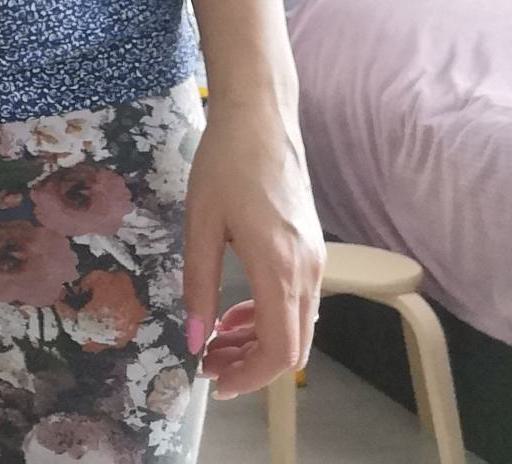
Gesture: no_gesture